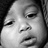
Emotion: neutral